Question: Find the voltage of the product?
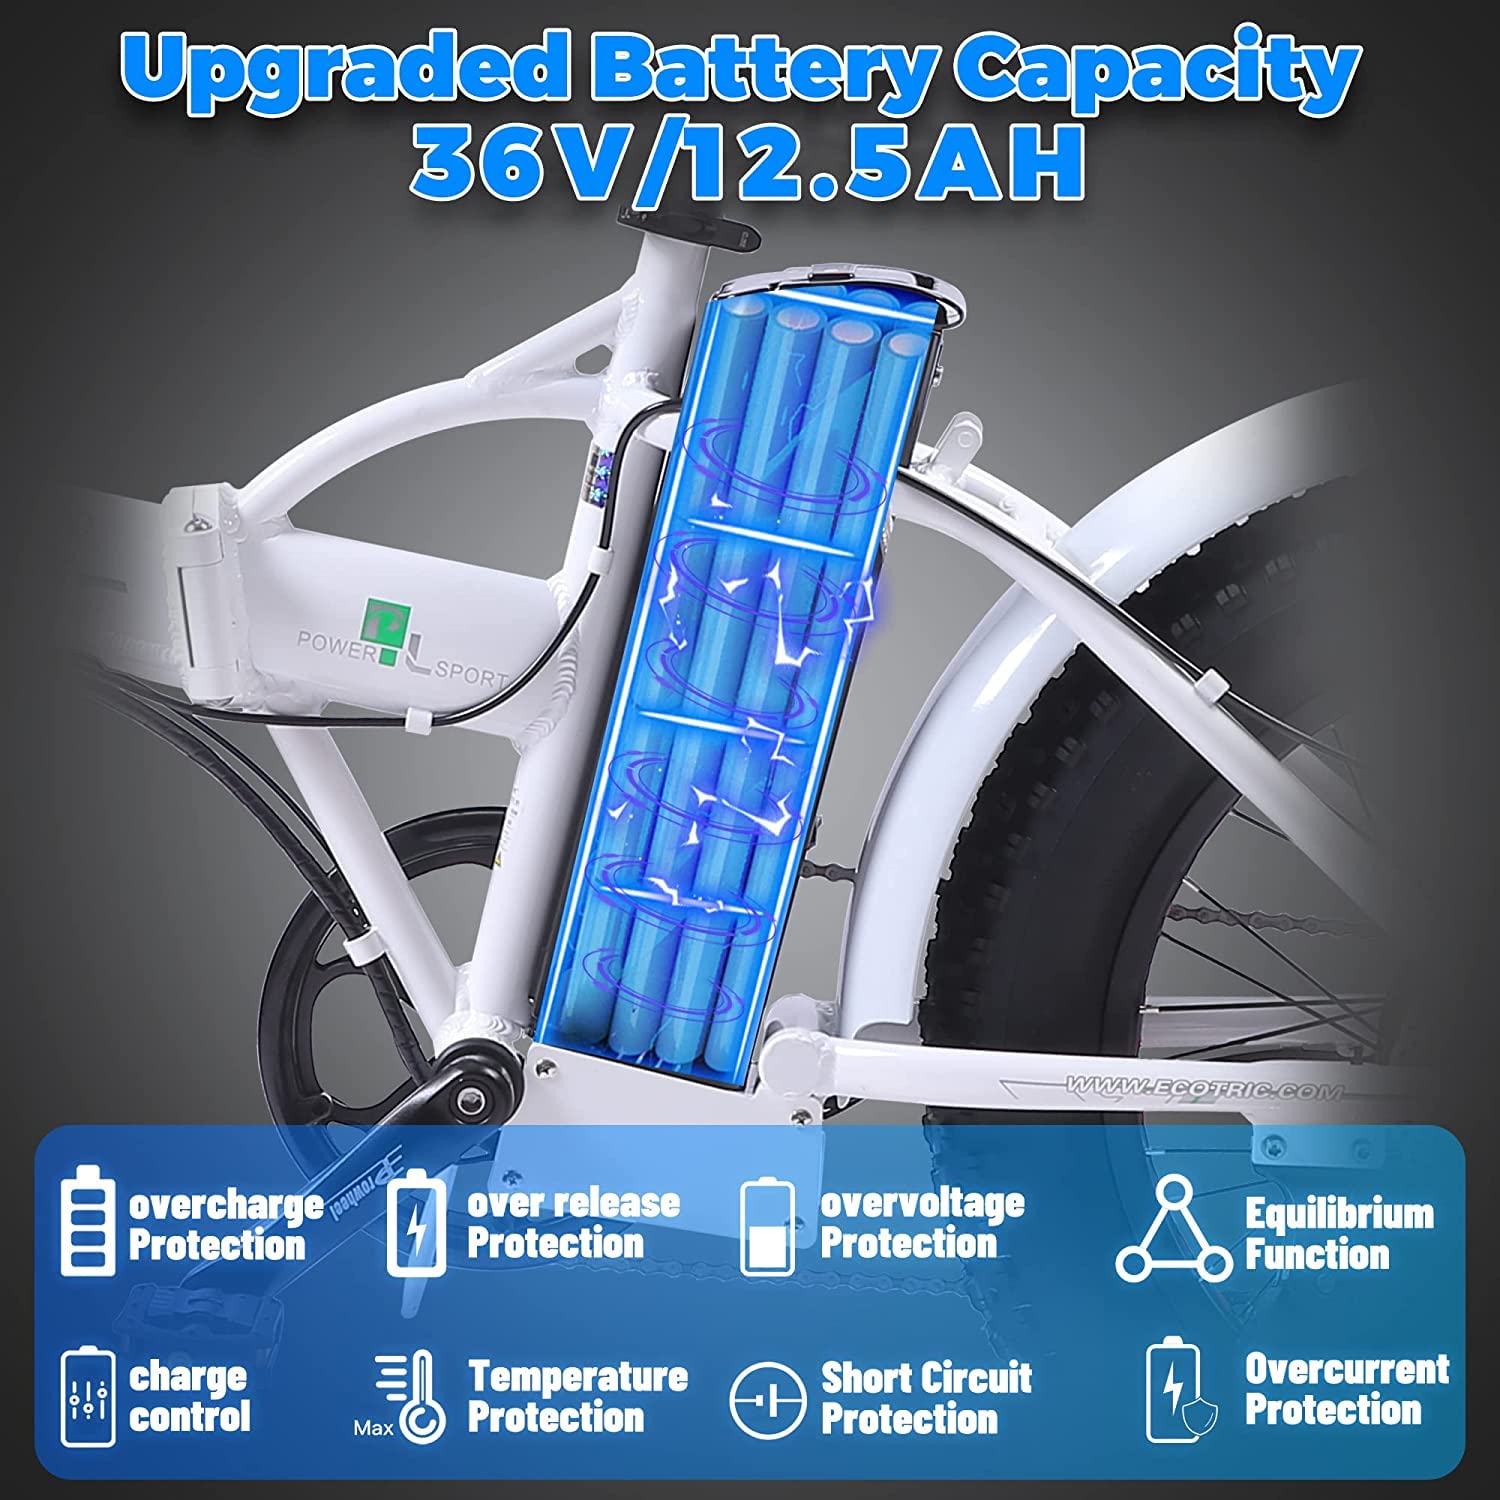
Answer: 36.0 volt